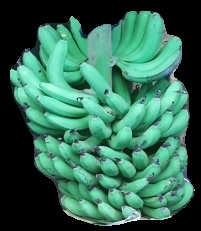
Variety: pachbale
Grade: grade1